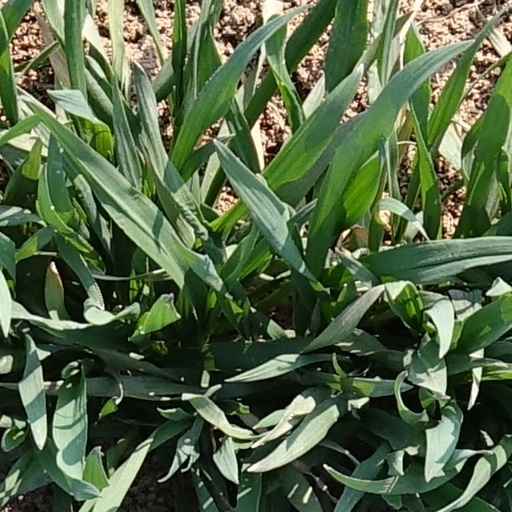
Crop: wheat